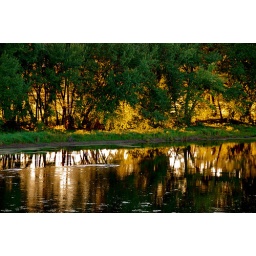
I think we took this picture while standing on the bridge in Bethel that crosses the Androscoggin River.